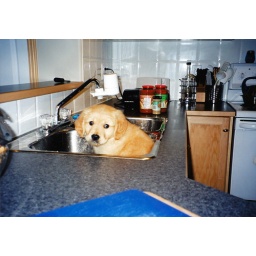
Pika's first bath in the kitchen sink